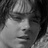
Emotion: neutral